1904 Summer Olympics

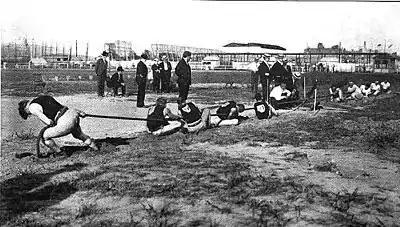
A tug of war competition at the 1904 Summer Olympics

Chicago runner James Lightbody won the steeplechase and the 800 m and then set a natural world record in the 1500 m. Harry Hillman won both the 200 m and 400 m hurdles and also the flat 400 m. Sprinter Archie Hahn was champion in the 60 m, 100 m and 200 m. In this last race, he set an Olympic record in 21.6, a natural record that stood for 28 years. In the discus, after American Martin Sheridan had thrown exactly the same distance as his compatriot, Ralph Rose (39.28 m), the judges gave them both an extra throw to decide the winner. Sheridan won the decider and claimed the gold medal. Ray Ewry again won all three standing jumps.